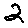
Label: 2